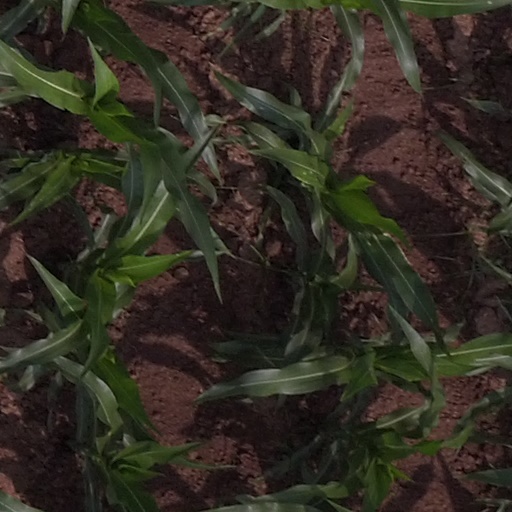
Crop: maize; corn